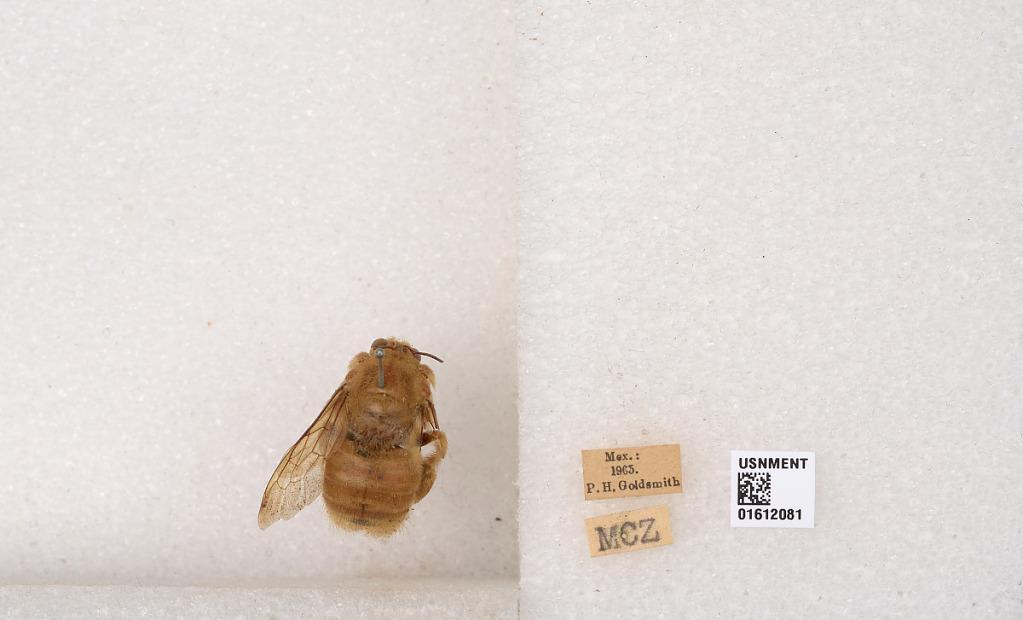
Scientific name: Xylocopa (Neoxylocopa) sp.
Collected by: P. Goldsmith
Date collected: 1965-1-1
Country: Mexico
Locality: Mexico